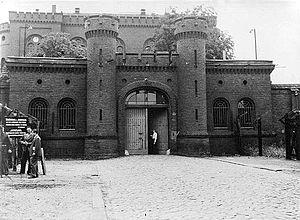
La prison de Spandau était située à l'ouest de Berlin dans le quartier de Spandau en secteur d'occupation britannique et fut célèbre pour ses prisonniers, des anciens dignitaires nazis.
Albert Speer est un architecte allemand, ministre du Troisième Reich et proche de Hitler, né le 19 mars 1905 à Mannheim et mort le 1ᵉʳ septembre 1981 à Londres.
Vert-de-gris est un roman policier historique de Philip Kerr publié en anglais en 2010 et en français en 2013. Il s'agit du septième volet de la série Bernie Gunther.
Ronald Speirs est un officier de l'US Army d'origine écossaise. Engagé comme parachutiste dans la 101ᵉ division aéroportée, il saute sur la Normandie le 6 juin 1944 puis combat aux Pays-Bas et en Belgique où il prend le commandement de la Easy Company avant d'occuper l'Allemagne et l'Autriche. Après la Seconde Guerre mondiale, il reste dans l'armée et participe à la guerre de Corée avant de retourner en Allemagne où il dirige la prison de Spandau. Il sert ensuite comme conseiller militaire au Laos avant de prendre sa retraite en 1964.